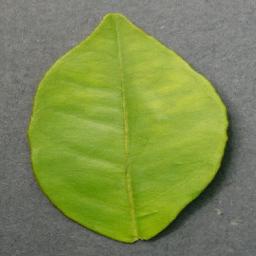
Label: Orange___Haunglongbing_(Citrus_greening)